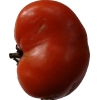
Label: tomato